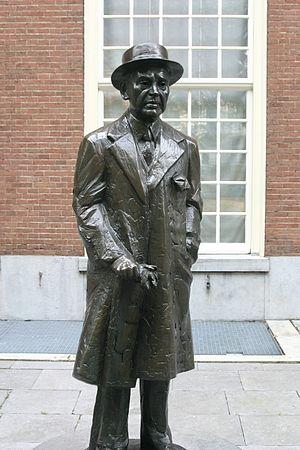
Louis Marie-Anne Couperus, né le 10 juin 1863 à La Haye et mort le 16 juillet 1923 à De Steeg, dans la province de Gueldre, est un poète et écrivain néerlandais. Il est considéré comme une des figures éminentes de la littérature néerlandaise.